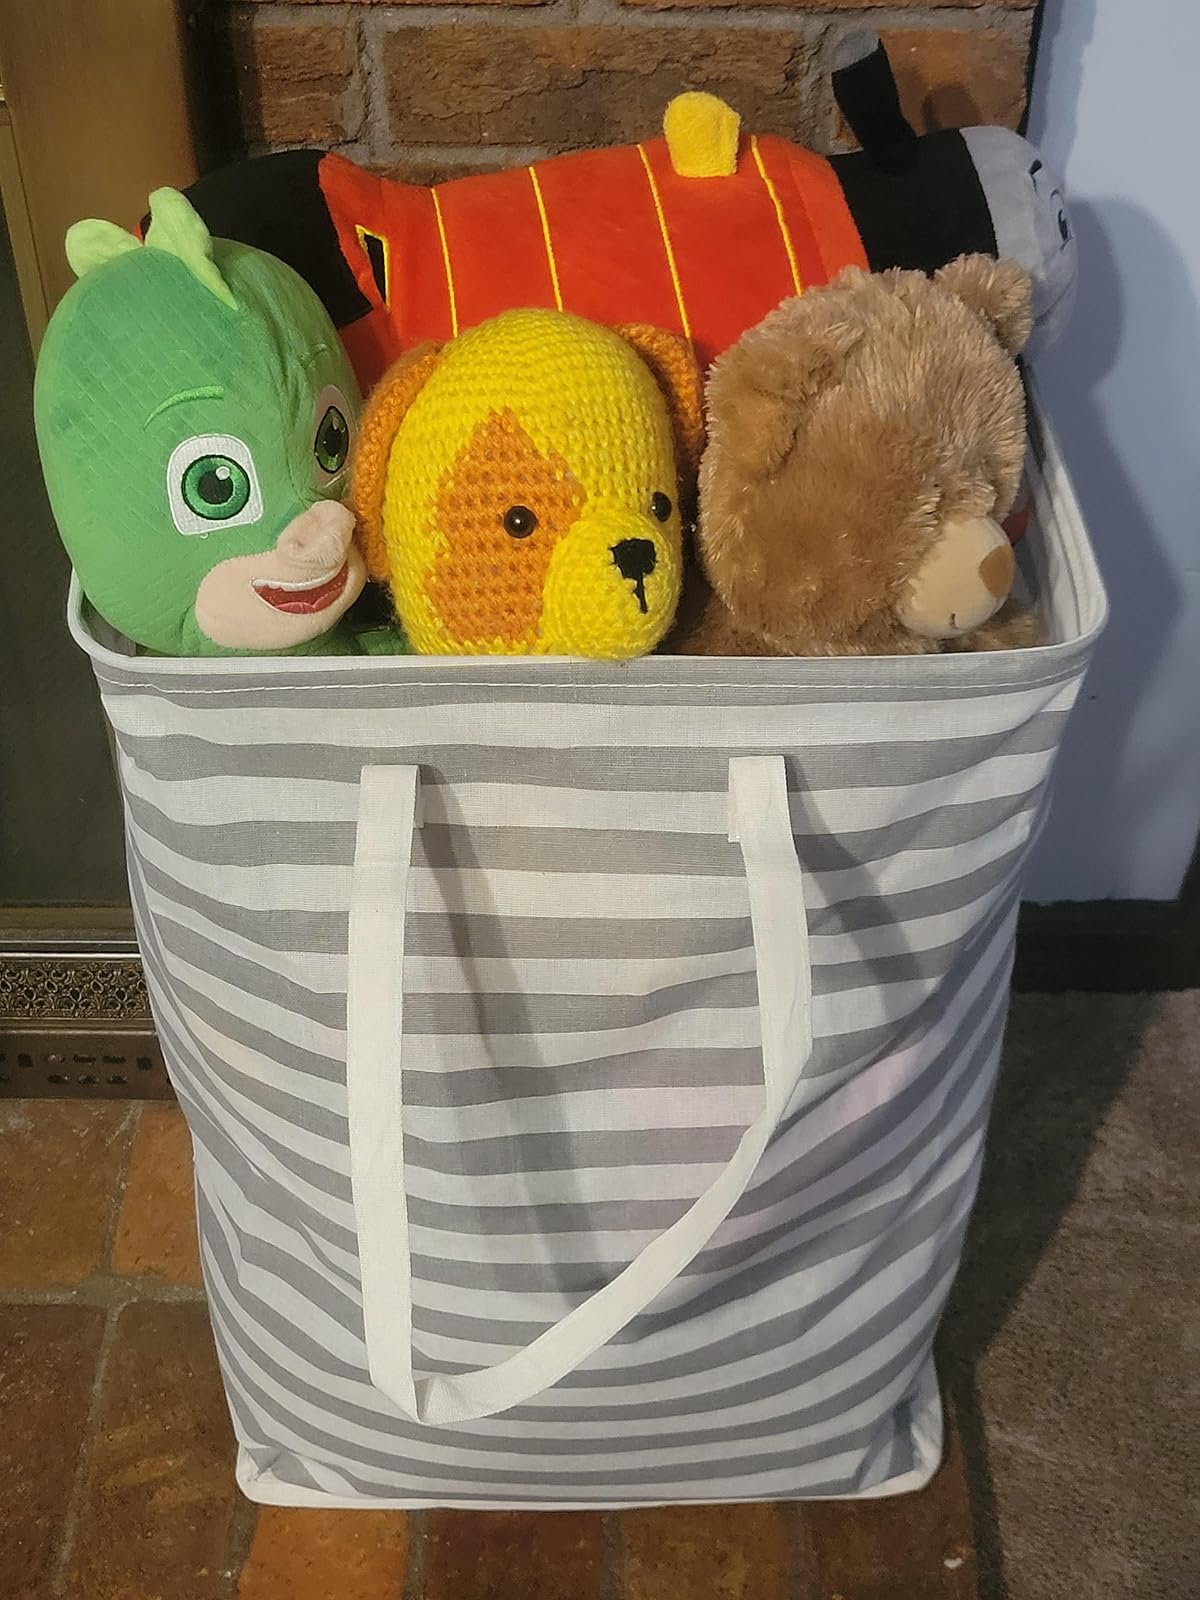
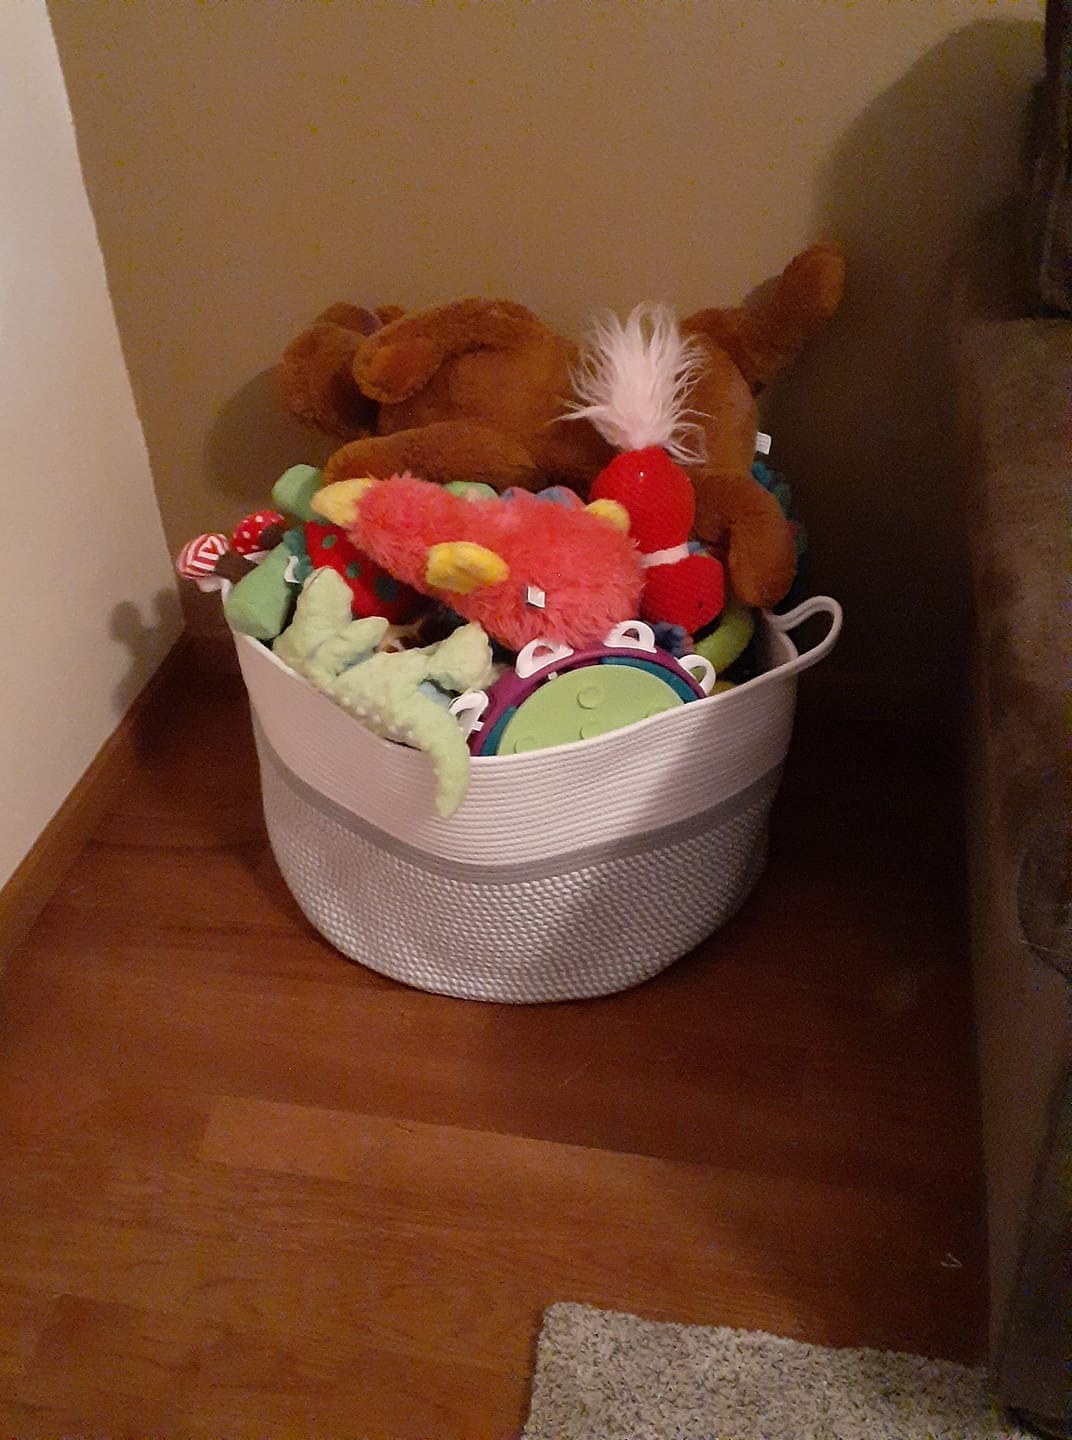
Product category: items_hamper
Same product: no